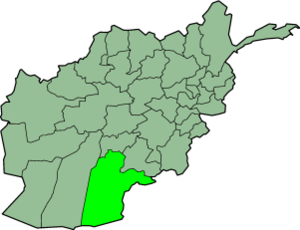
2007 en Afghanistan - 2008 en Afghanistan - 2009 en Afghanistan - 2010 en Afghanistan - 2011 en Afghanistan